Artur Jorge (footballer, born 1972)

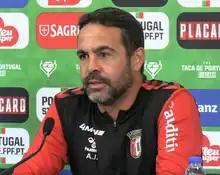
Artur Jorge with Braga in 2023

Artur Jorge Torres Gomes Araújo Amorim (born 1 January 1972), known as Artur Jorge, is a Portuguese football manager and former player who played as a central defender. He is the current manager of Qatar Stars League club Al-Rayyan.